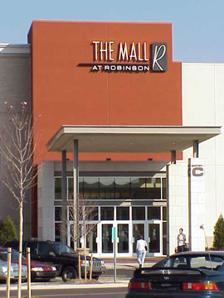
Building: The Mall at Robinson
Country: United States of America
Year built: 2001
Shopping mall in Robinson Township, Pennsylvania The Mall at Robinson One of the main entrances to The Mall at Robinson Location Robinson Township, Pennsylvania Opening date October 2001 Developer Forest City Enterprises Management Kohan Retail Investment Group Owner Kohan Retail Investment Group No. of stores and services 130 No. of anchor tenants 4 (3 open, 1 vacant) Total retail floor area 872,000 sq ft (81,000 m 2 ) No. of floors 2 Website www .shoprobinsonmall .com The Mall at Robinson is a super-regional shopping mall located just off the Parkway West ( I-376 ) and PA Route 60 in Robinson Township, Allegheny County, Pennsylvania , five minutes east of the Pittsburgh International Airport and 15 minutes from downtown Pittsburgh . Opened in October 2001, it consists of 872,000 square feet (81,000 m 2 ) of retail space and sits on over 200 acres (0.81 km 2 ). The mall is owned and managed by Kohan Retail Investment Group of Great Neck, New York . The mall sits adjacent to Robinson Town Centre , located in the center of a growing retail area that includes Settlers Ridge and The Pointe at North Fayette in North Fayette Township , Pennsylvania. Anchors Anchor stores are Dick's Sporting Goods , JCPenney , and Macy's . Macy's is the northernmost anchor with the former Sears serving as the southernmost anchor.  The Dick's Sporting Goods store sits in the south east corner with JCPenney situated on the west side of the two-floor complex. A free-standing Kaufmann's department store was built in 1998 and sat as the only operating store until the remainder of the mall property was opened in 2001. The Kaufmann's store became Macy's in 2006. On May 31, 2018, it was announced that Sears would be closing as part of a plan to close 72 stores nationwide. The store closed in September 2018. Stores The mall is home to approximately 130 stores including American Eagle Outfitters , Carter's , FYE , Hot Topic , LOFT , PacSun , Rue 21 , Victoria's Secret , White House Black Market and Zumiez . The mall's food court , which has about ten eateries, sits on the second floor near the former Sears. See also Robinson Town Centre References